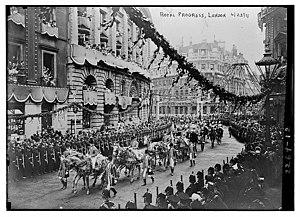
Le couronnement de George V et de son épouse Mary en tant que roi et reine du Royaume-Uni et de l'Empire britannique a eu lieu à l'abbaye de Westminster, à Londres, le 22 juin 1911. Il s'agissait du deuxième des quatre événements de ce type organisés au cours du 20e siècle et le dernier auquel assistaient les représentants royaux des grands empires d'Europe continentale.